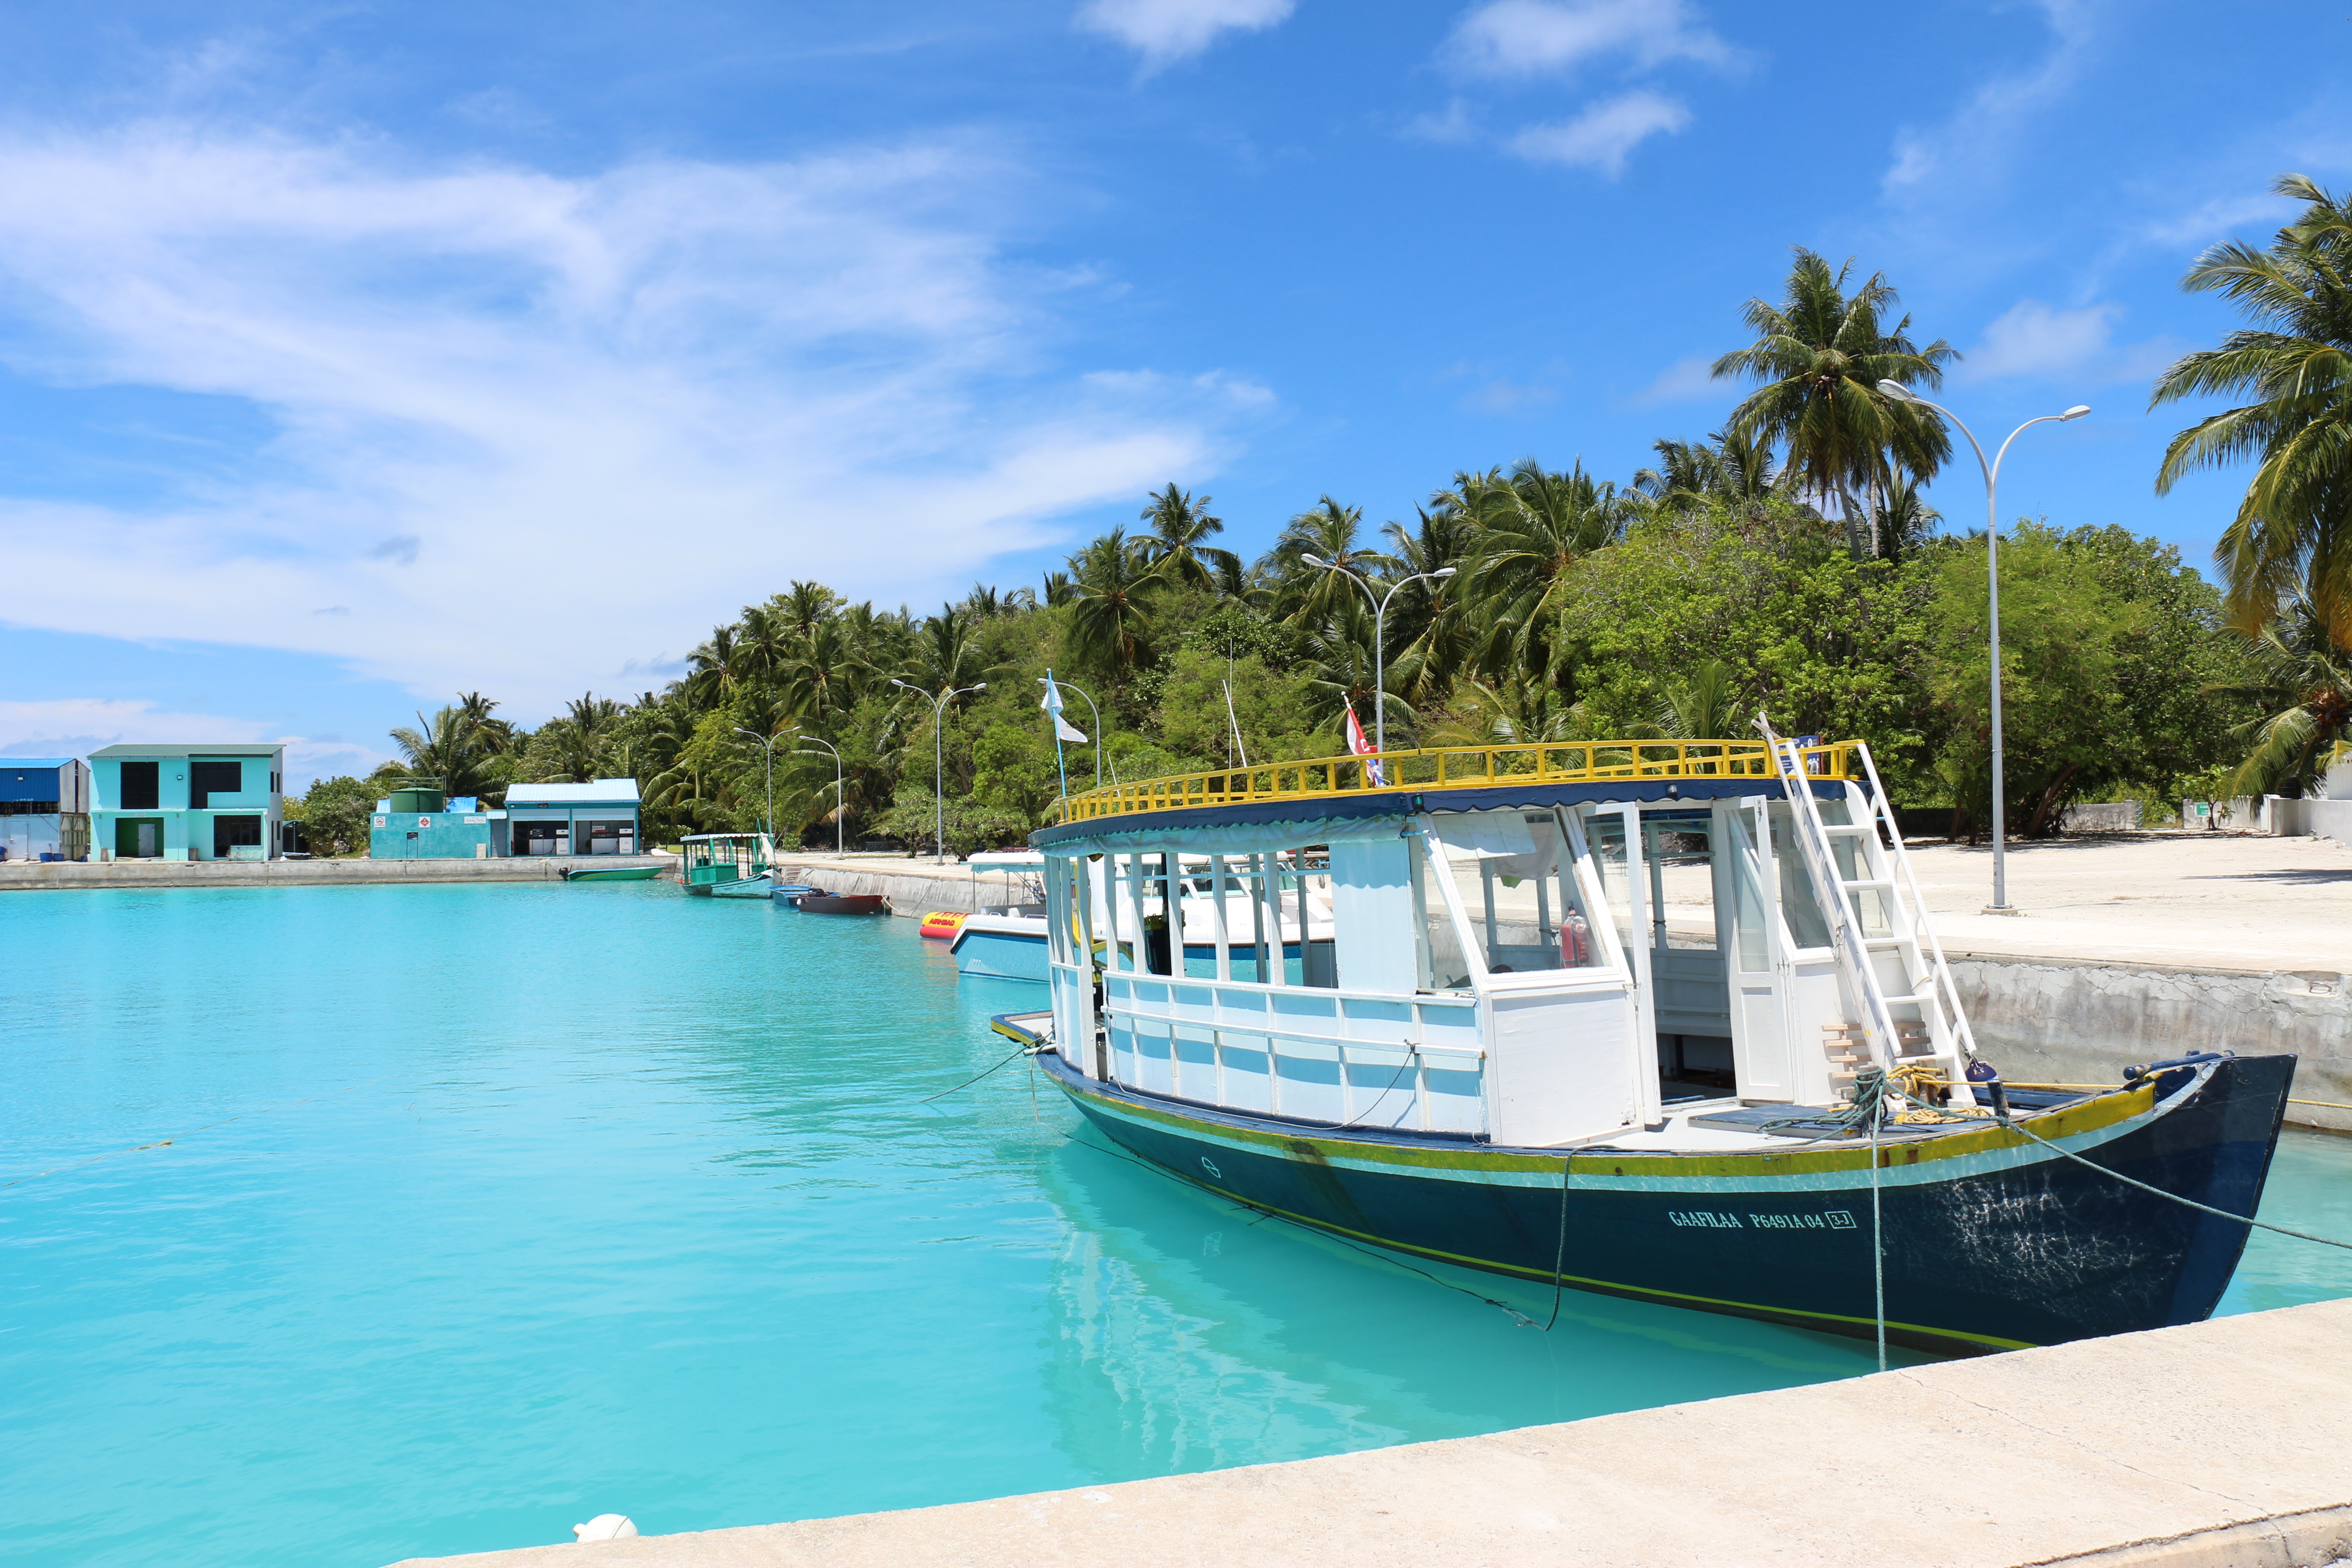
ship, port, sea, ocean, sun, vacation, relax, sky, welfare, jungle, waterway, water transportation, water, boat, resort, coastal and oceanic landforms, palm tree, arecales, tourism, tree, leisure, swimming pool, tropics, lagoon, caribbean, boating, bay, recreation, motor ship, watercraft, island